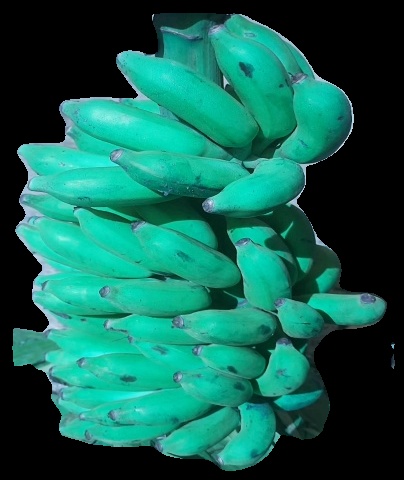
Variety: elakki-bale
Grade: grade3